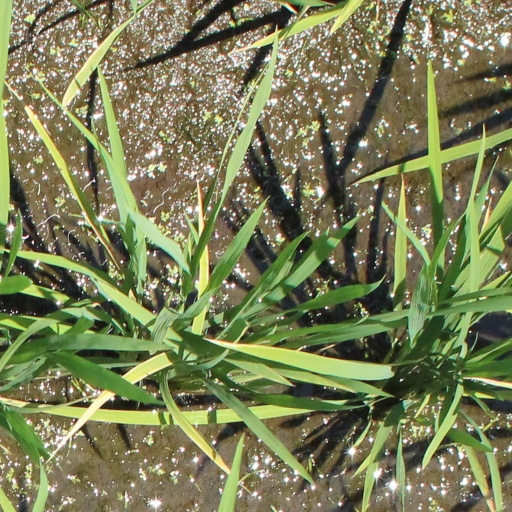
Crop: rice